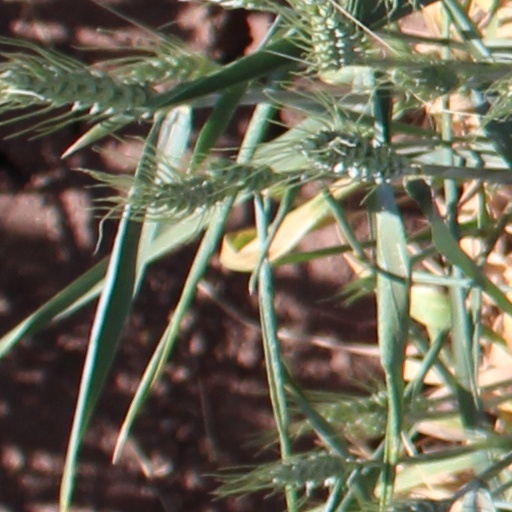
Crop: wheat